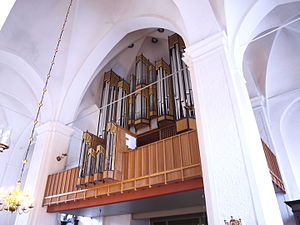
Sankt Nicolai Kirke (Kolding) / Interiør / Orgel
Kirkens orgel
Sankt Nikolai Kirke (Kolding Kommune) kirkens orgel med 57 stemmer, bygget i 1977 af Marcussen &amp; Søn.
Sankt Nicolai Kirke er Koldings ældste kirke, bygget i 1200-tallet af røde munkesten og er beliggende på Nicolaiplads 3. Kirken har flere gange fået gennemgribende ombygninger, den har haft sit nuværende udseende siden 1886.